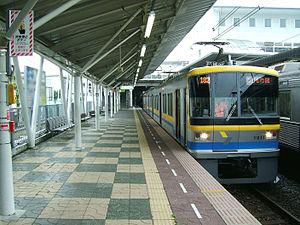
La gare de Nagatsuta est une gare ferroviaire de la ville de Yokohama, dans la préfecture de Kanagawa, au Japon. La gare est gérée conjointement par les compagnies JR East, Tōkyū et Yokohama Minatomirai Railway.